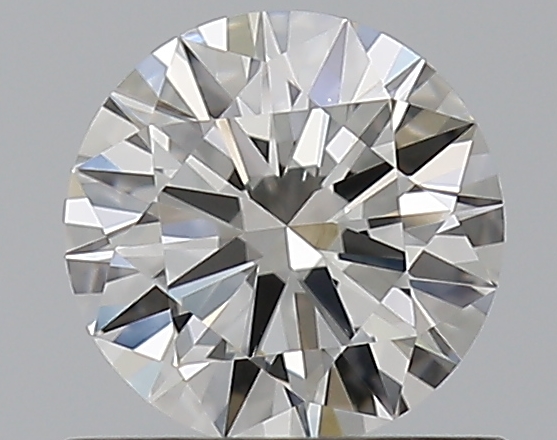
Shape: round
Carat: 0.57
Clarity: VS1
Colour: H
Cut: EX
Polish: EX
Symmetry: EX
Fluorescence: N
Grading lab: GIA
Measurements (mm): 5.41 x 5.42 x 3.21